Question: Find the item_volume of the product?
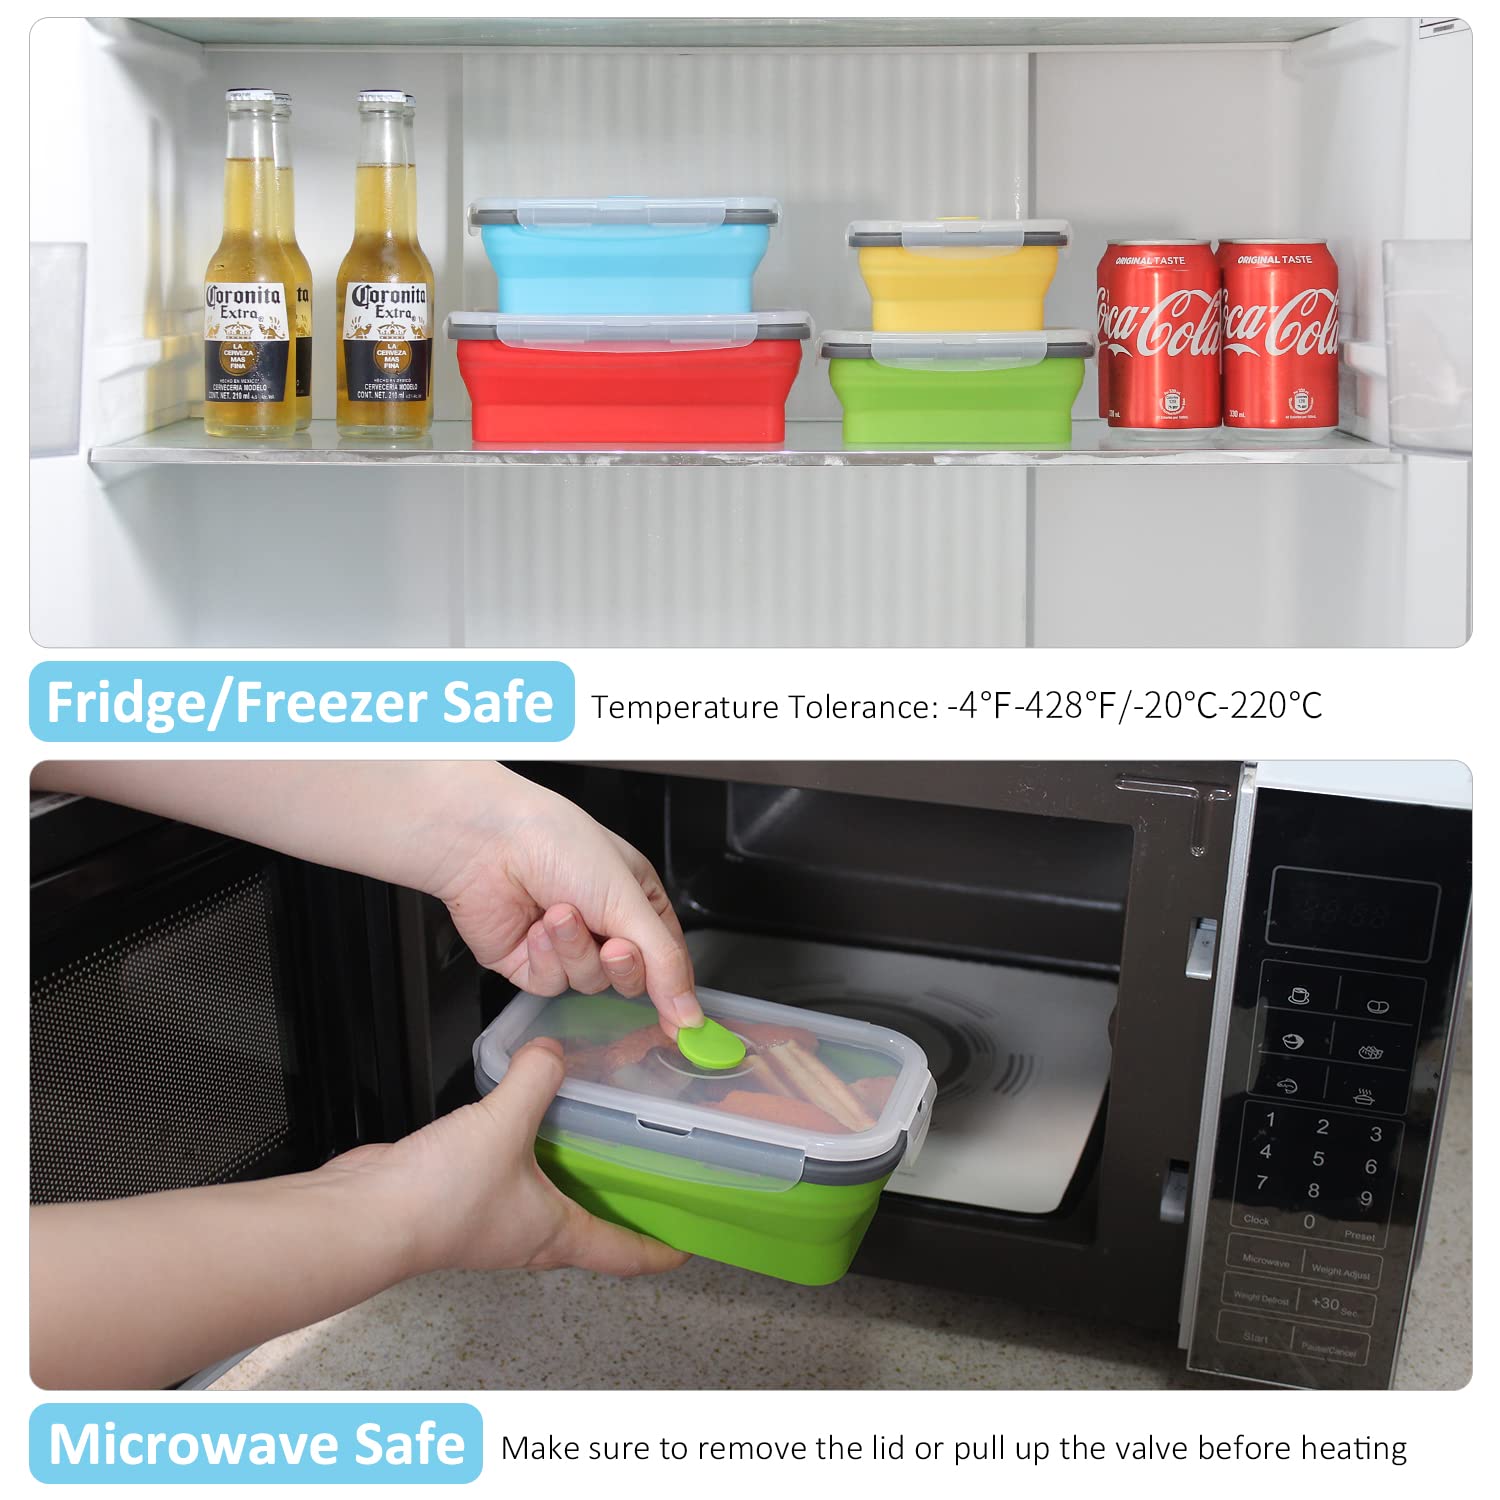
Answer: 200.0 millilitre